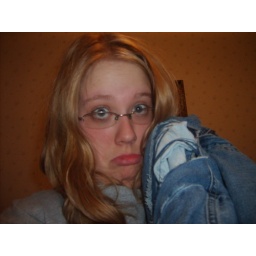
12.27.08. I was getting in the car to go to Toledo with the Gorski family....................and i ripped my pants D: